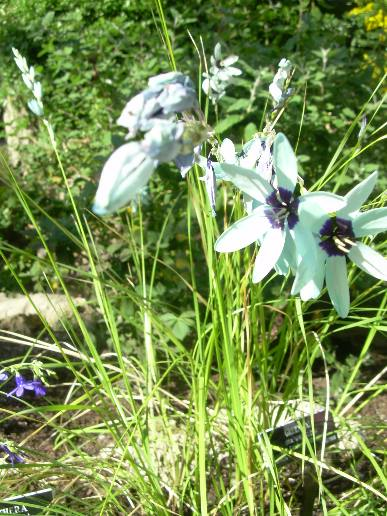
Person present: No